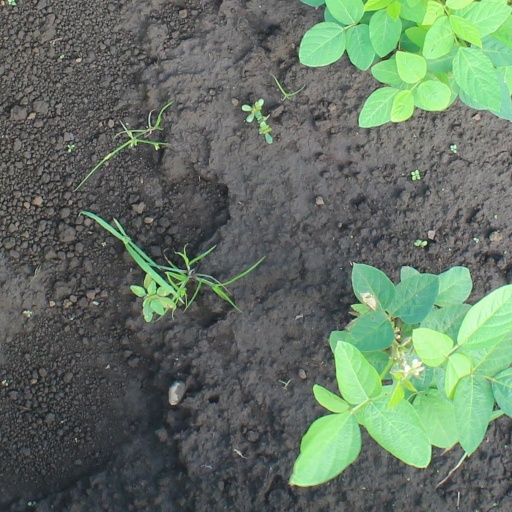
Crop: soybean